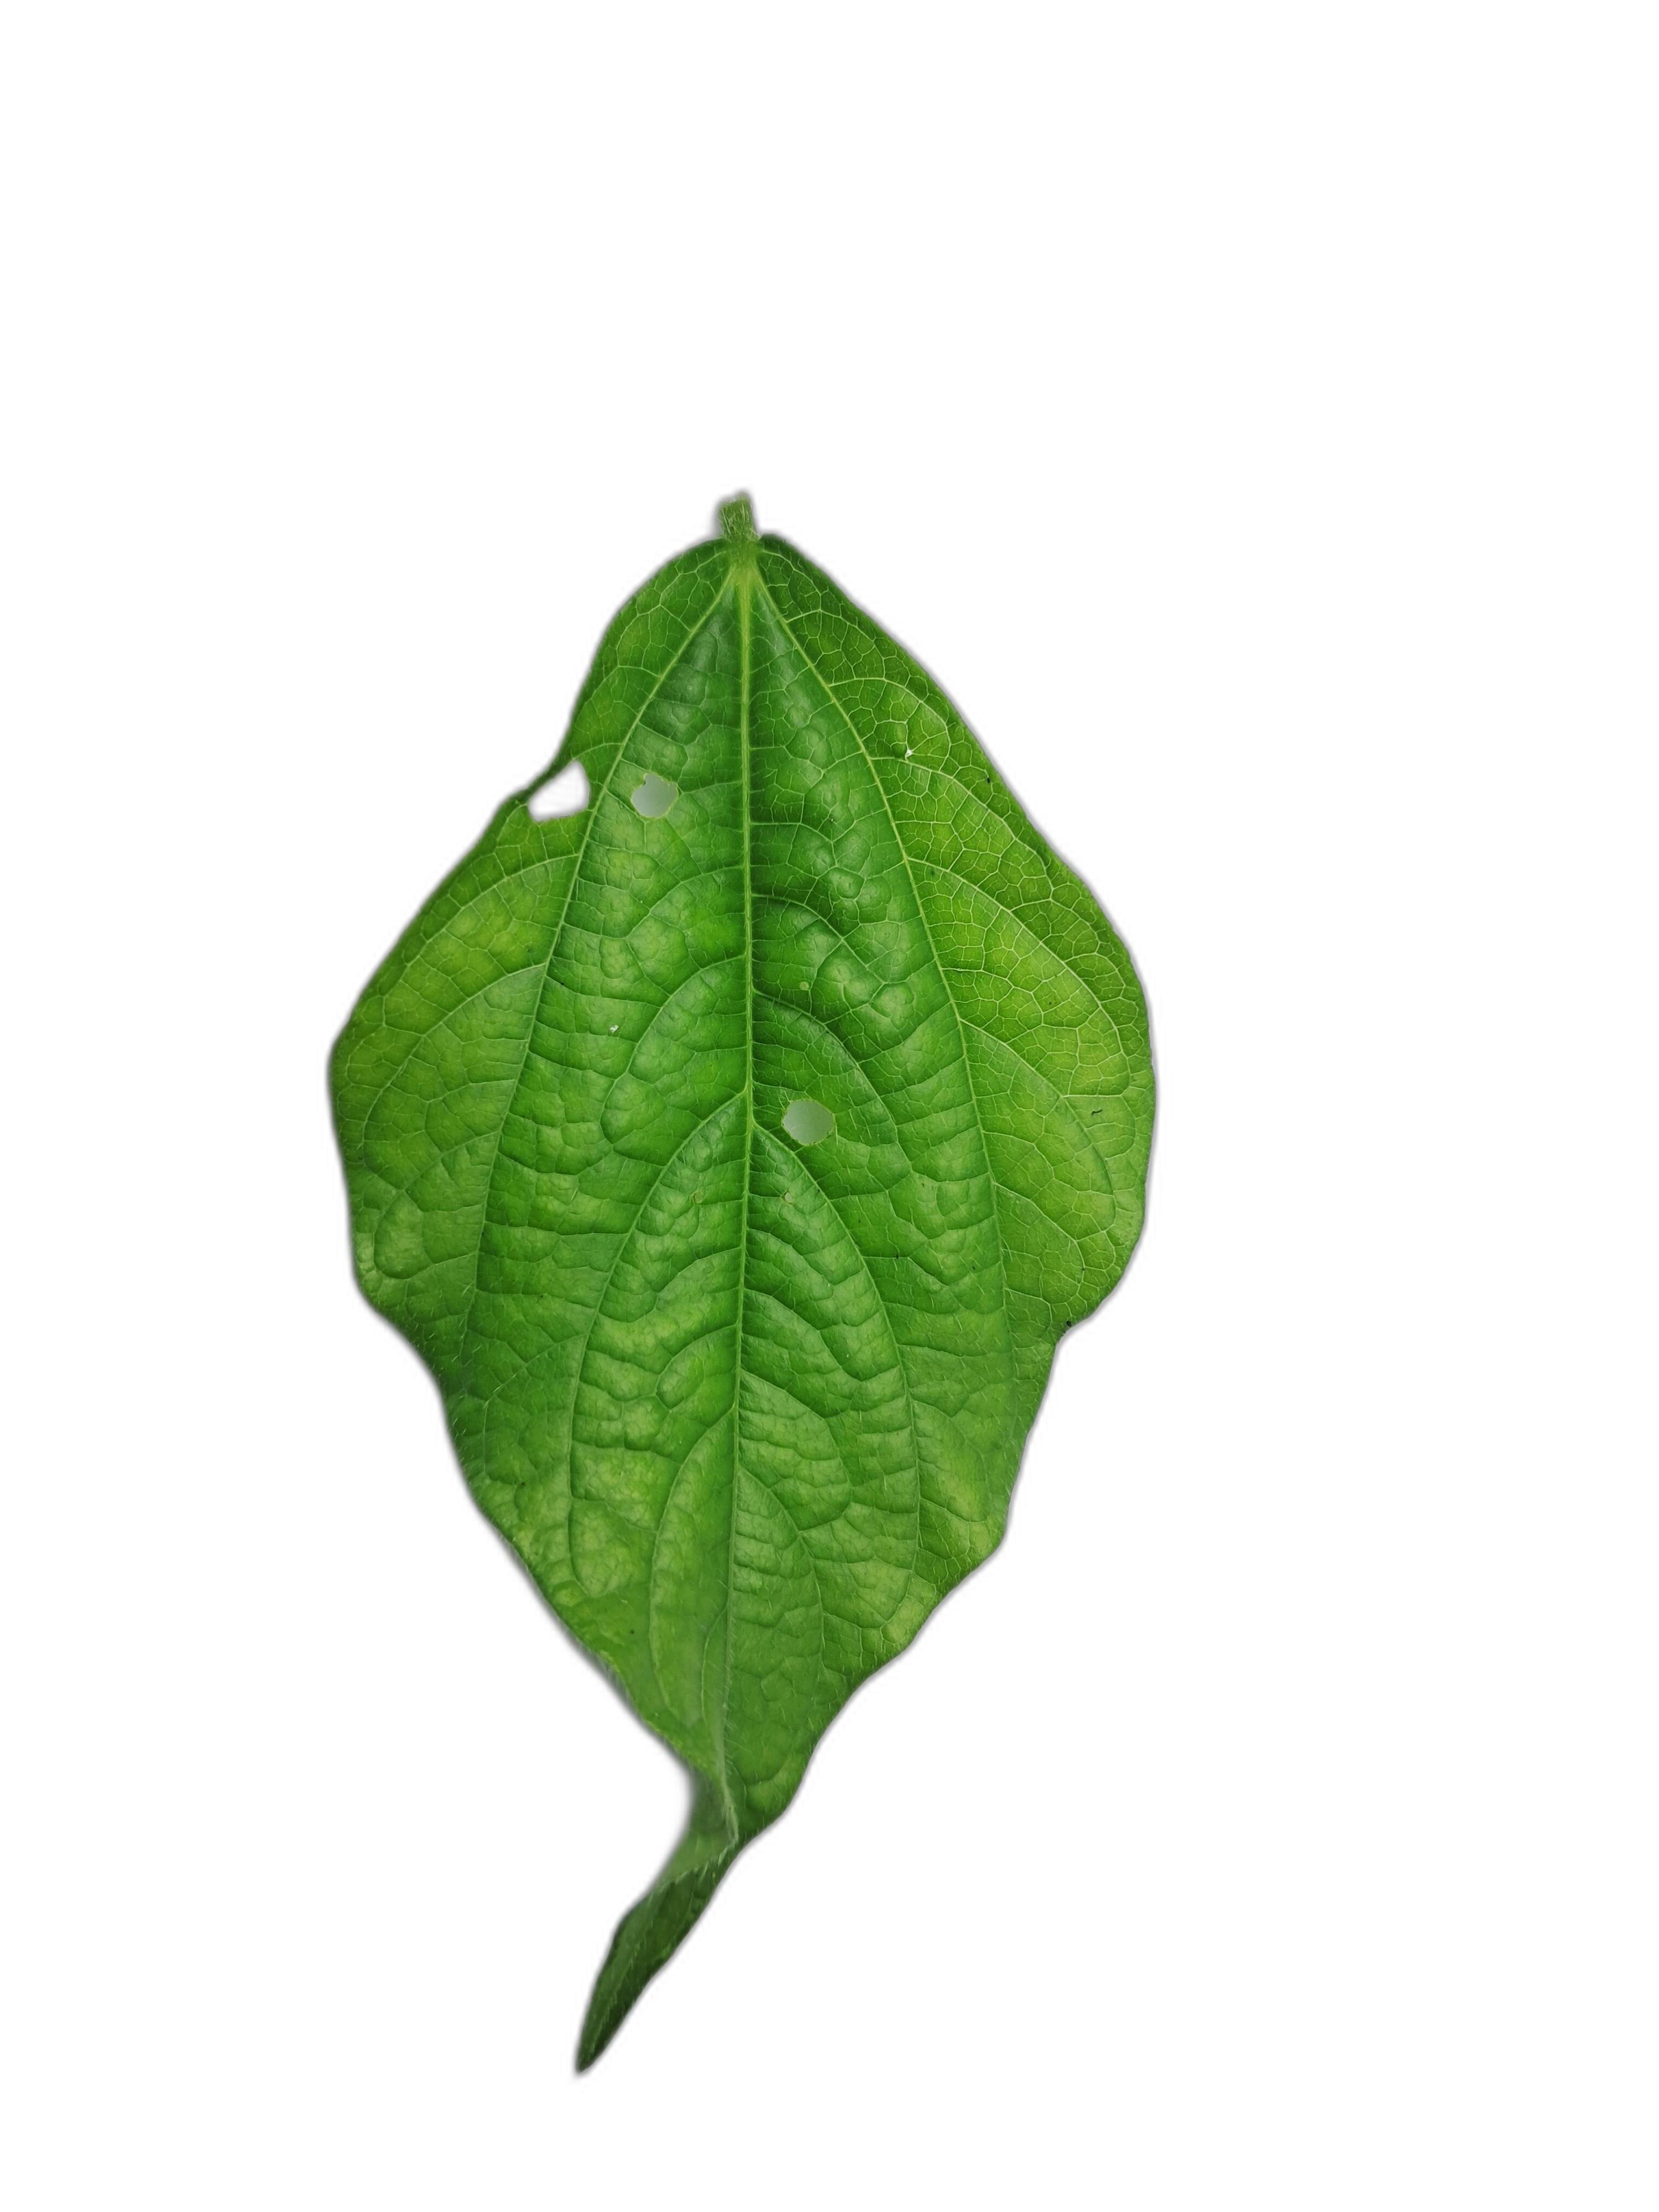
Label: Leaf Crinkle